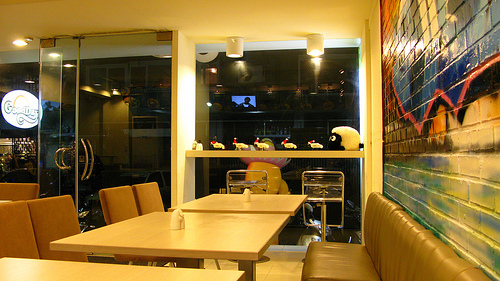
Label: not_food